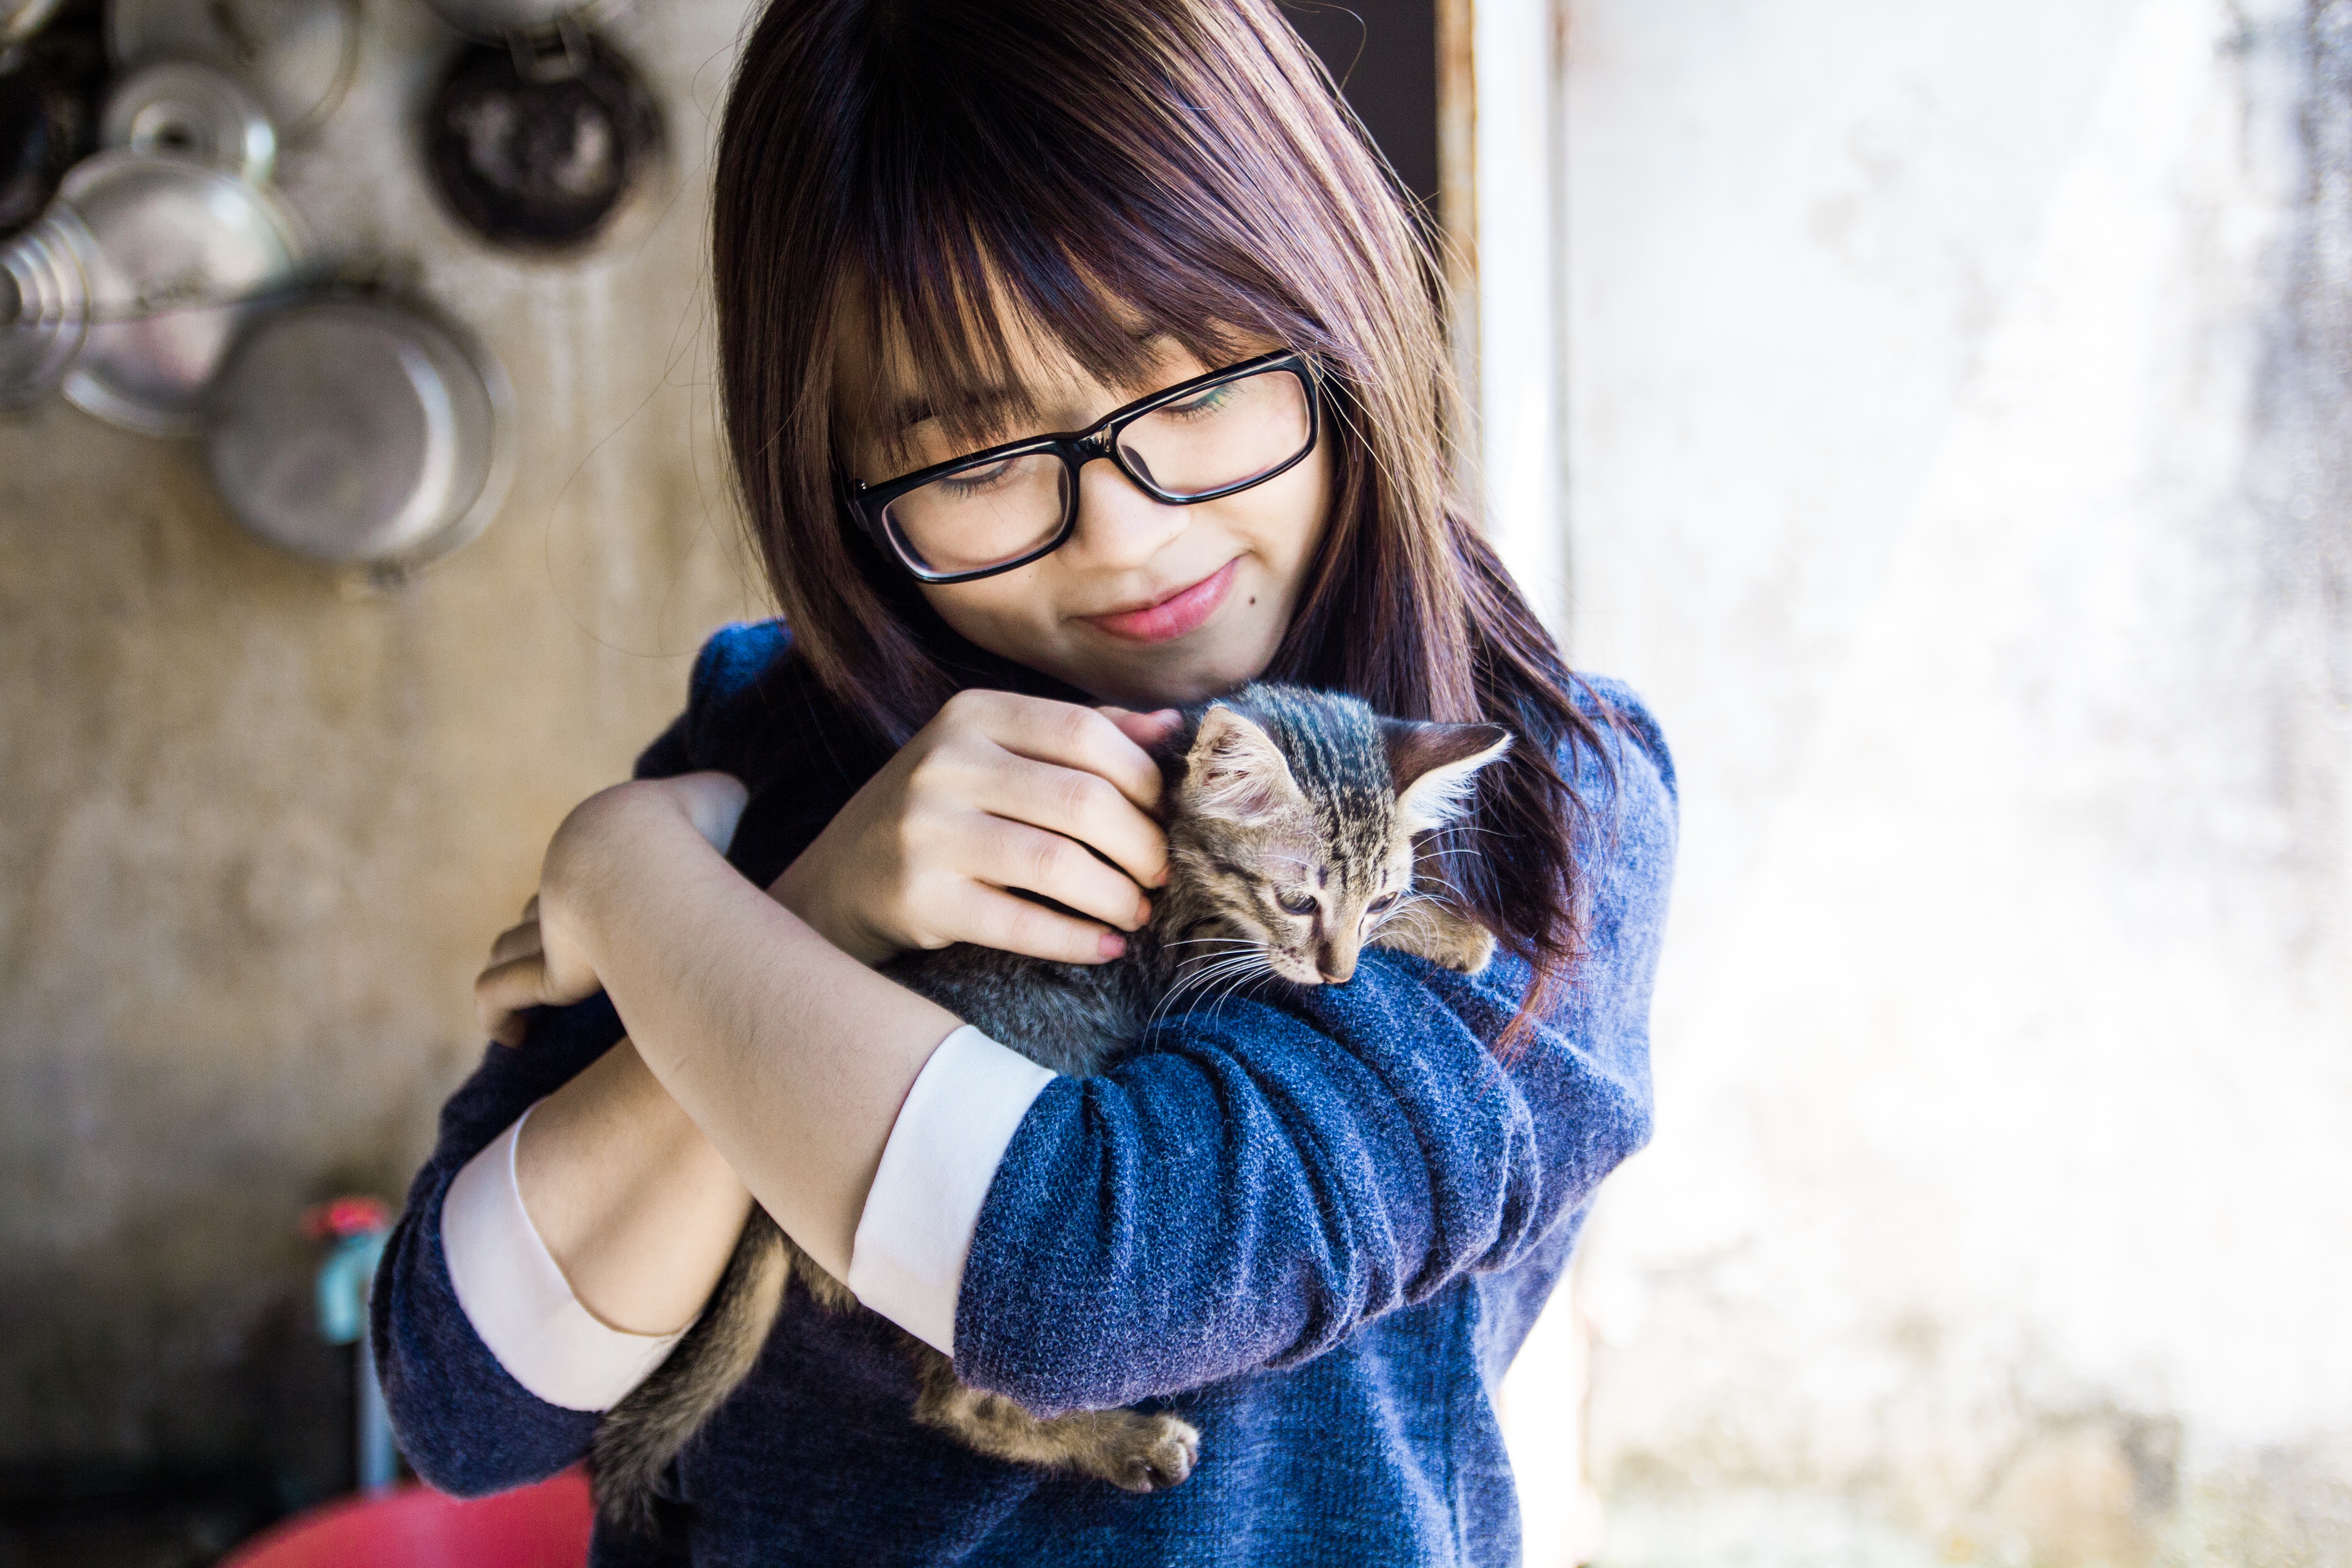
girl, photography, portrait, model, blue, clothing, lady, cosplay, eye, glasses, photograph, skin, beauty, costume, anime, photo shoot, portrait photography, vision care